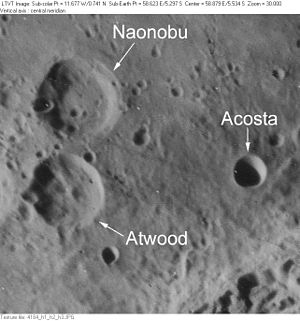
Atwood (månekrater)
Atwood er et nedslagskrater på Månen, beliggende i Mare Fecunditatis på Månens forside nordvest for det fremtrædende Langrenuskrater. Det er opkaldt efter den engelske matematiker George Atwood.